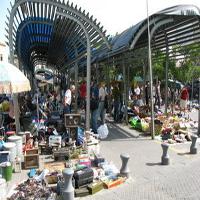
Weather: cloudy or overcast